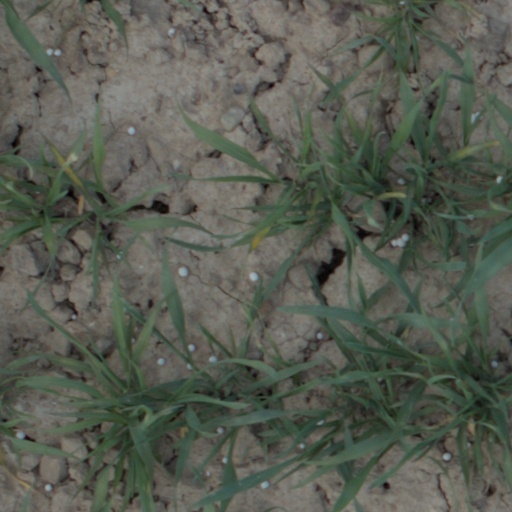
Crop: wheat